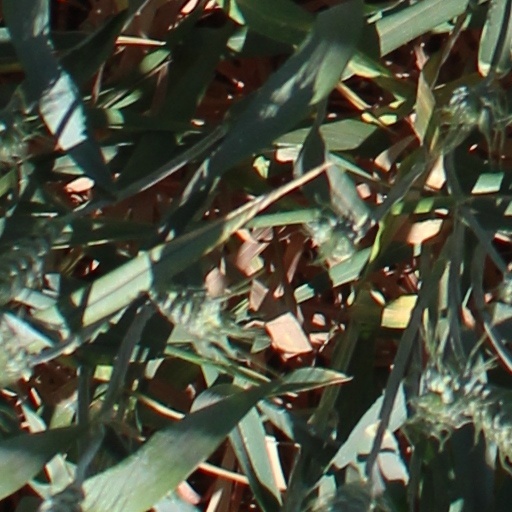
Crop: wheat